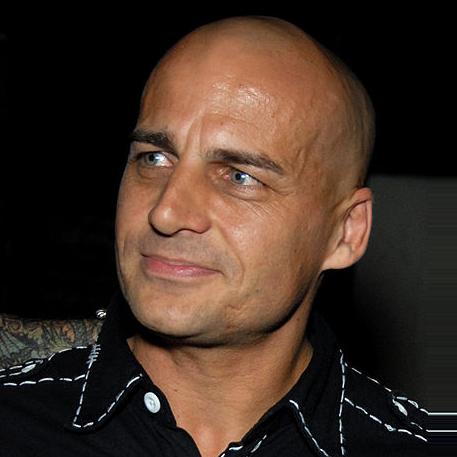
Age: 44